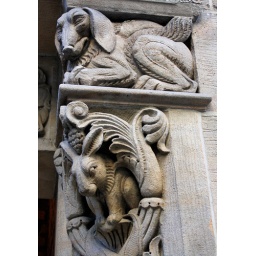
building detail. the animal building on E. 67 th st. beside hunter college. manhattan.nyc